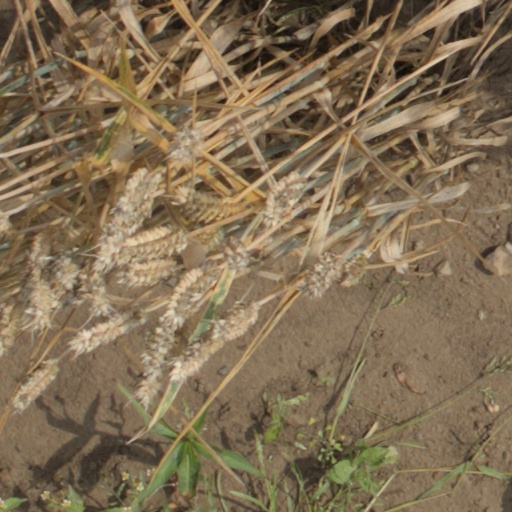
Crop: wheat